Black ice

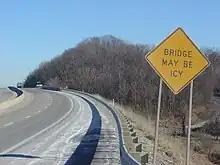
Warning sign for bridge on US highway

Bridges and overpasses can be especially dangerous. Black ice forms first on bridges and overpasses because air can circulate both above and below the surface of the elevated roadway when the ambient temperature drops, causing the pavement temperature on the bridge to fall rapidly.